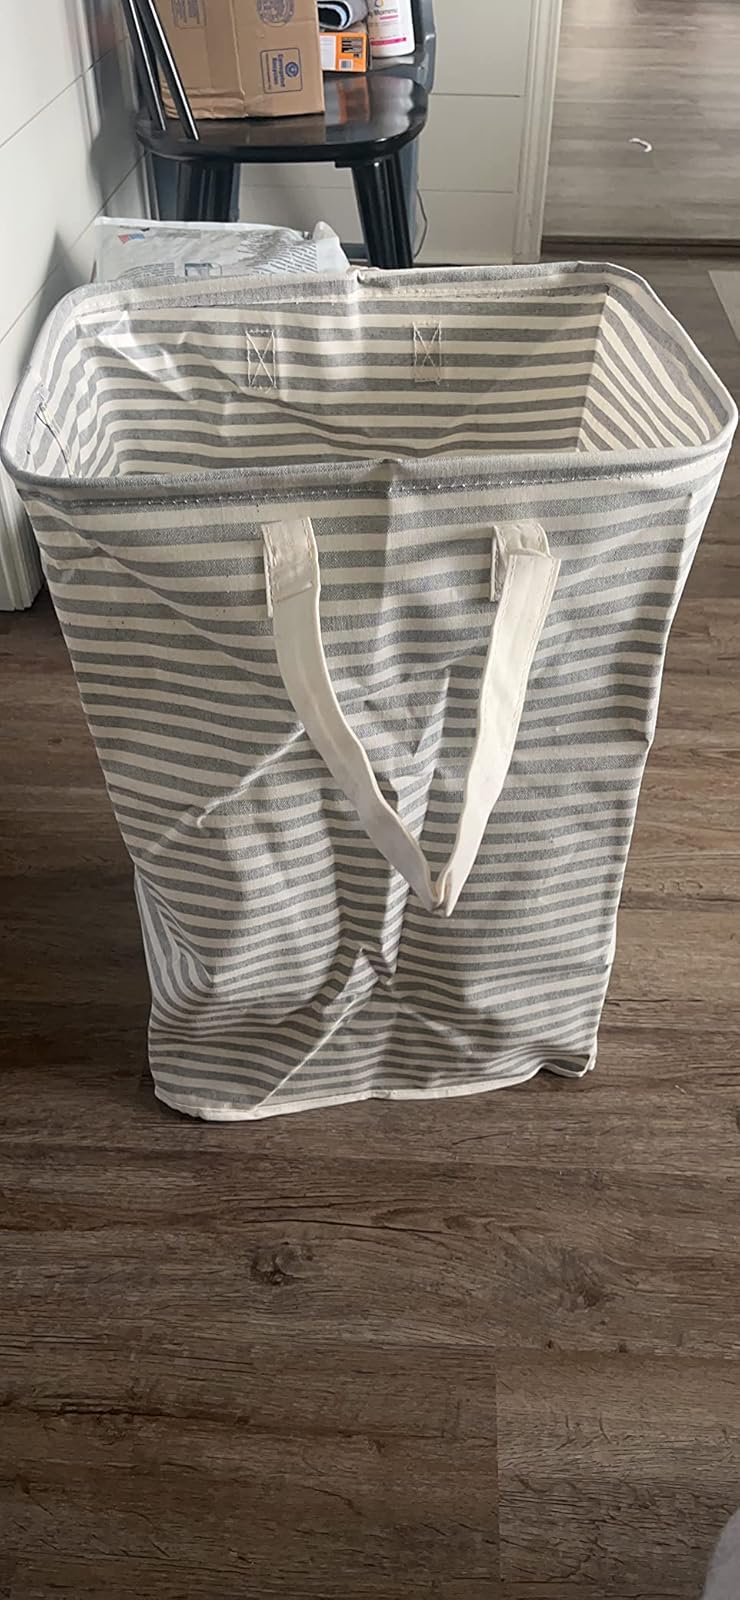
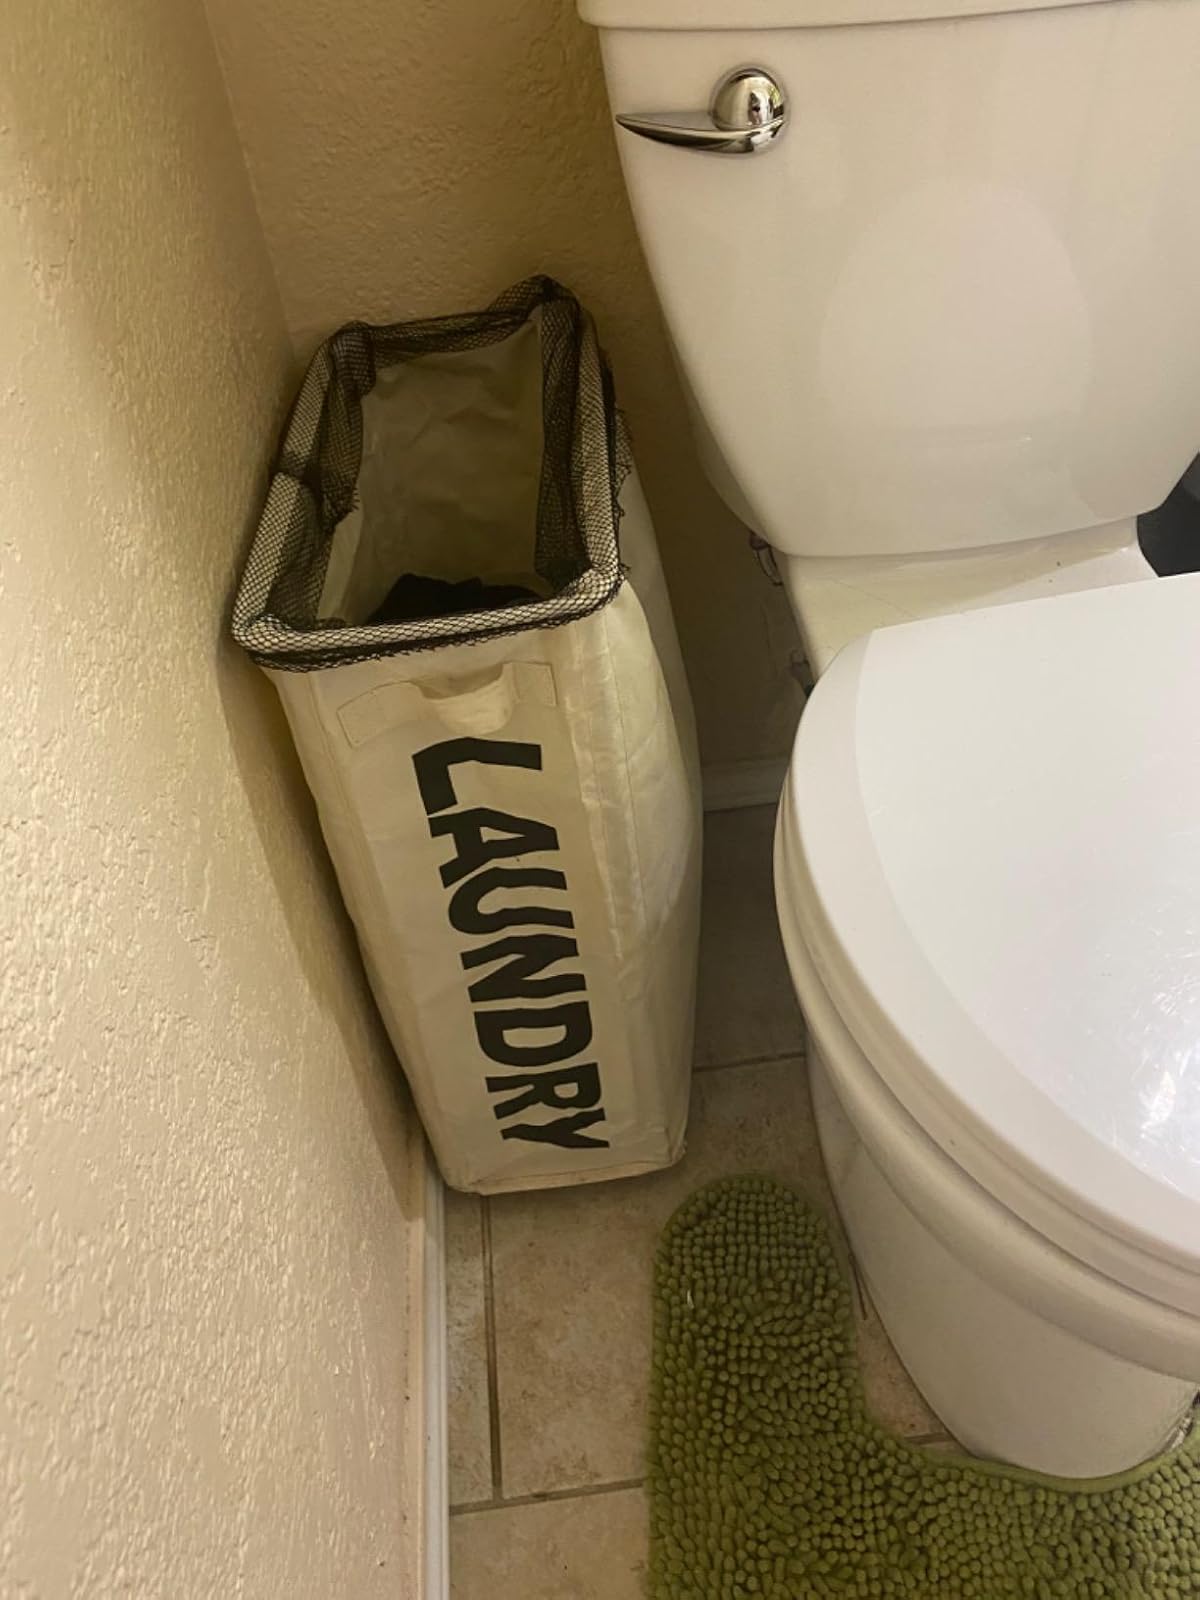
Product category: items_hamper
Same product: no